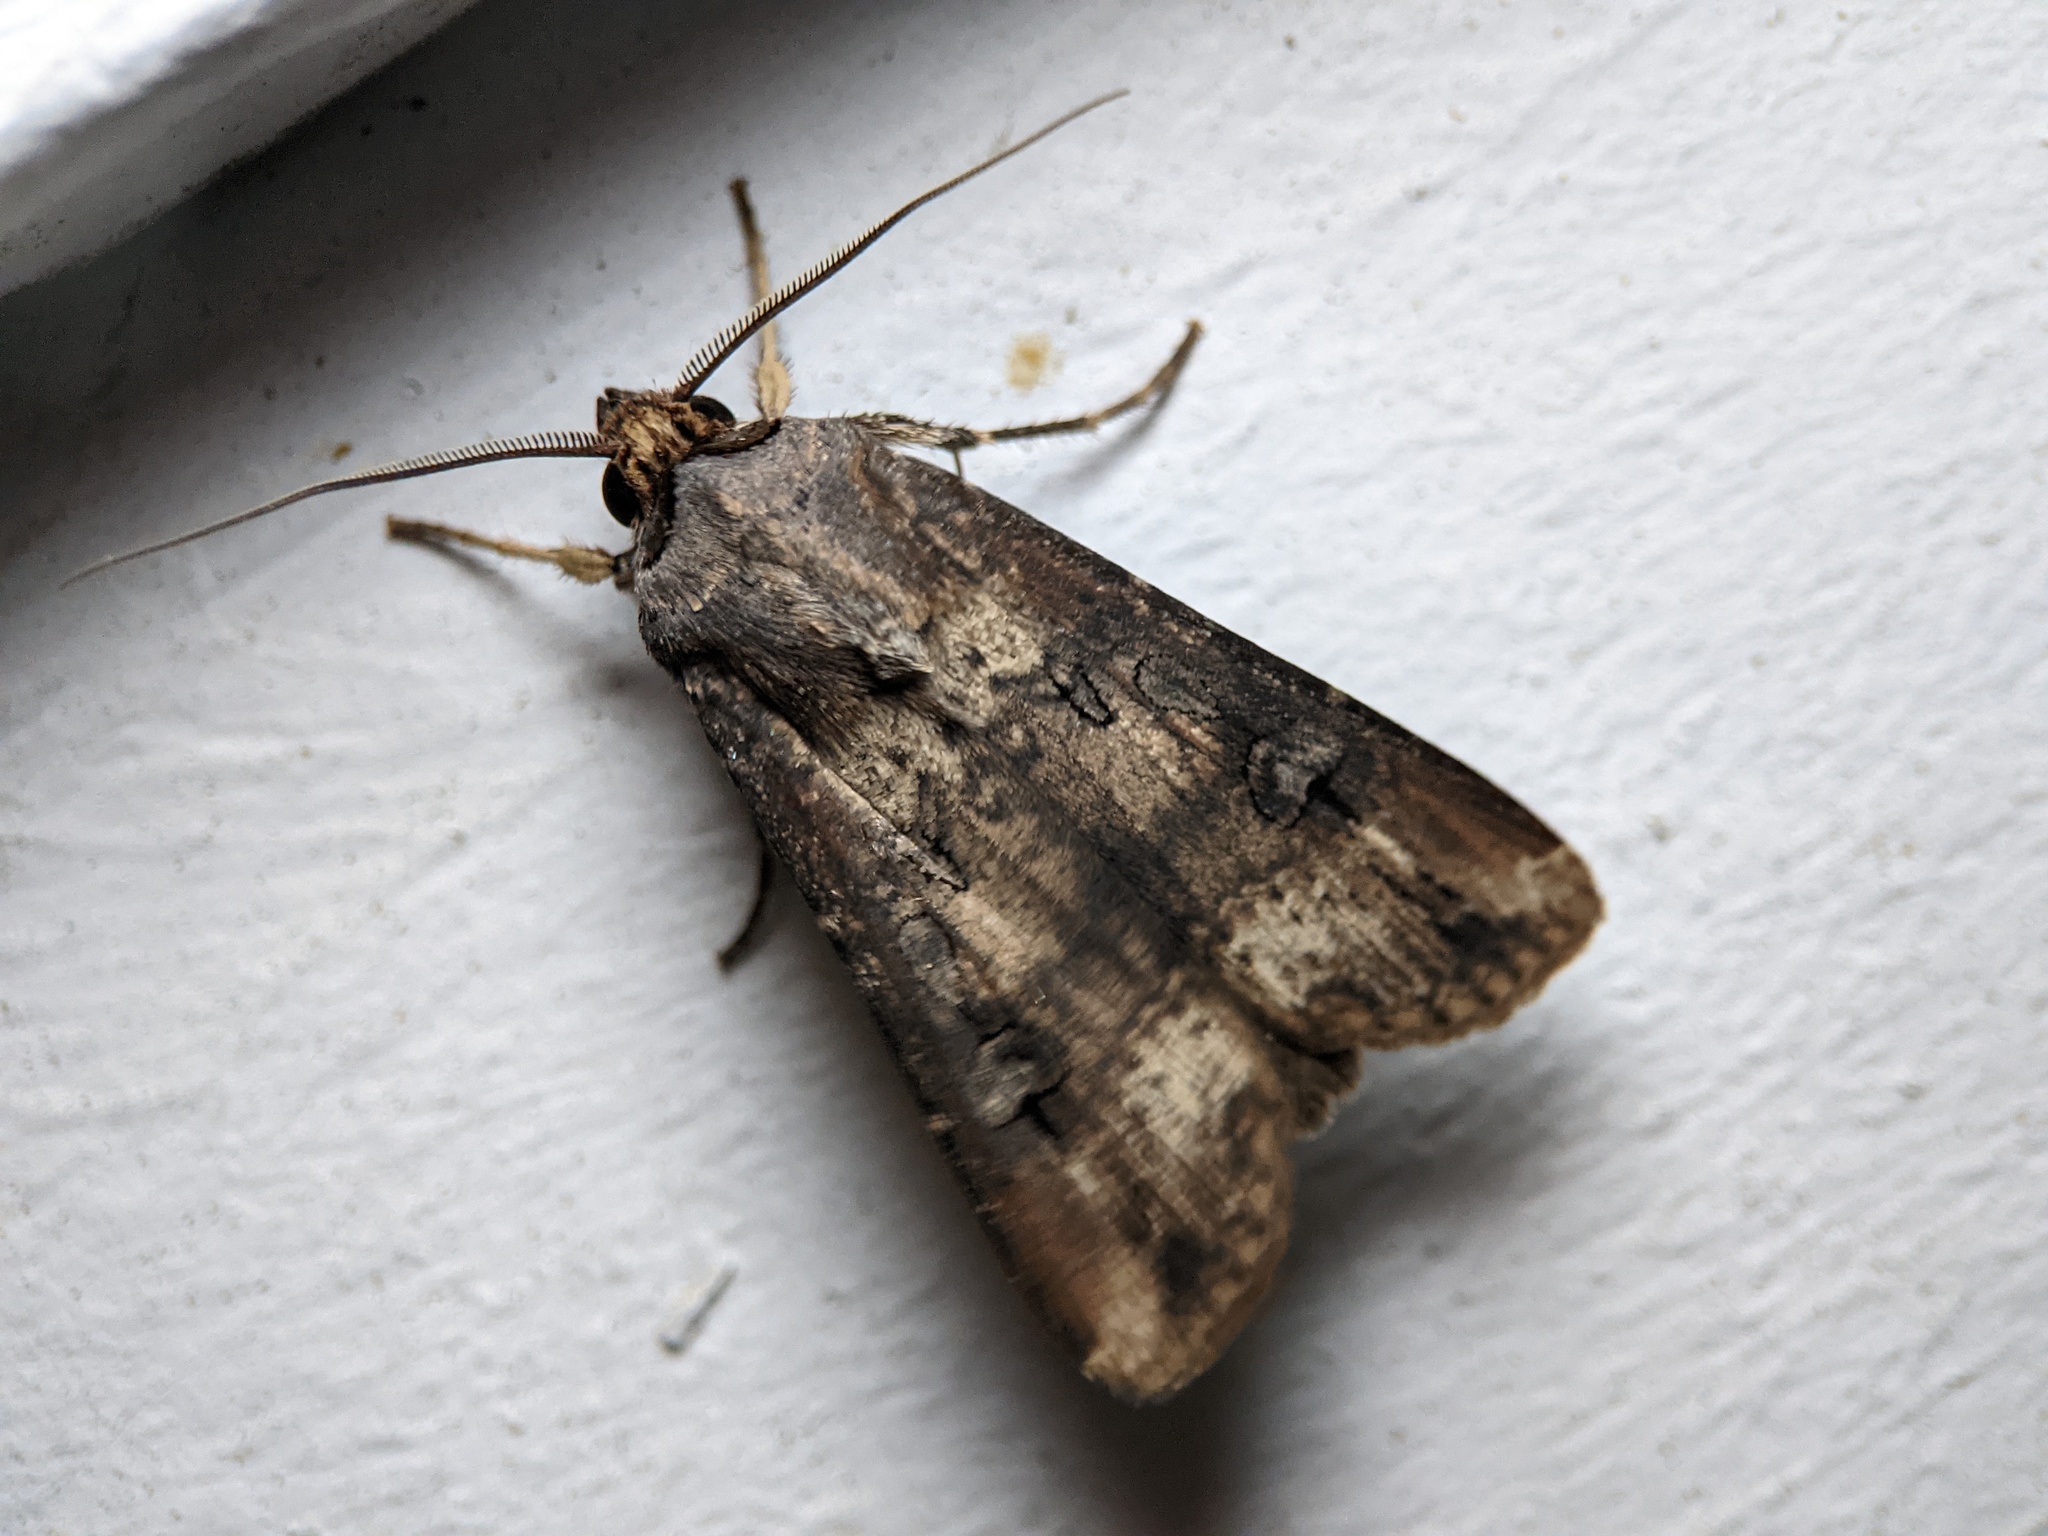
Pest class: cutworms